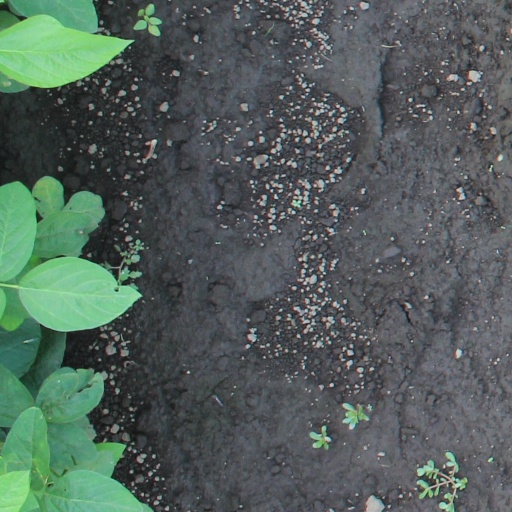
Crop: soybean